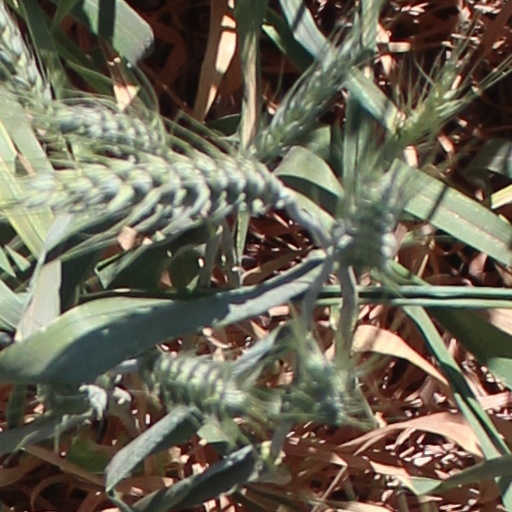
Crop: wheat